Day for Night (film)

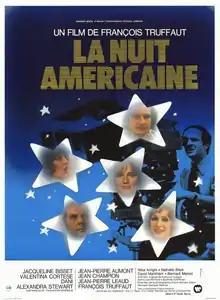
Theatrical release poster by Bill Gold

Day for Night is a 1973 romantic comedy-drama film co-written and directed by François Truffaut. The metafictional and self-reflexive film chronicles the troubled production of a melodrama, and the various personal and professional challenges of the cast and crew. It stars Jacqueline Bisset, Valentina Cortese, Jean-Pierre Aumont, Dani, Alexandra Stewart, Jean-Pierre Léaud and Truffaut himself.